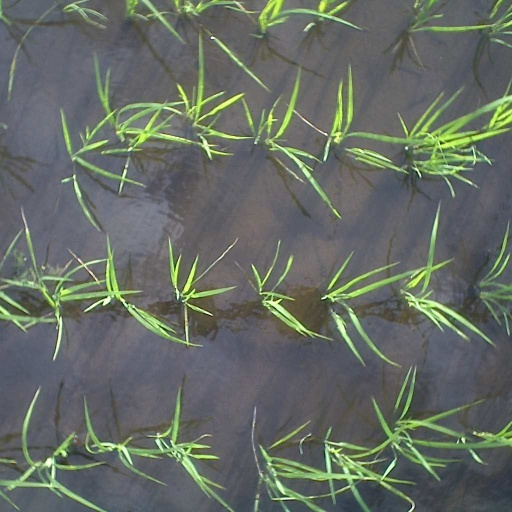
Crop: rice